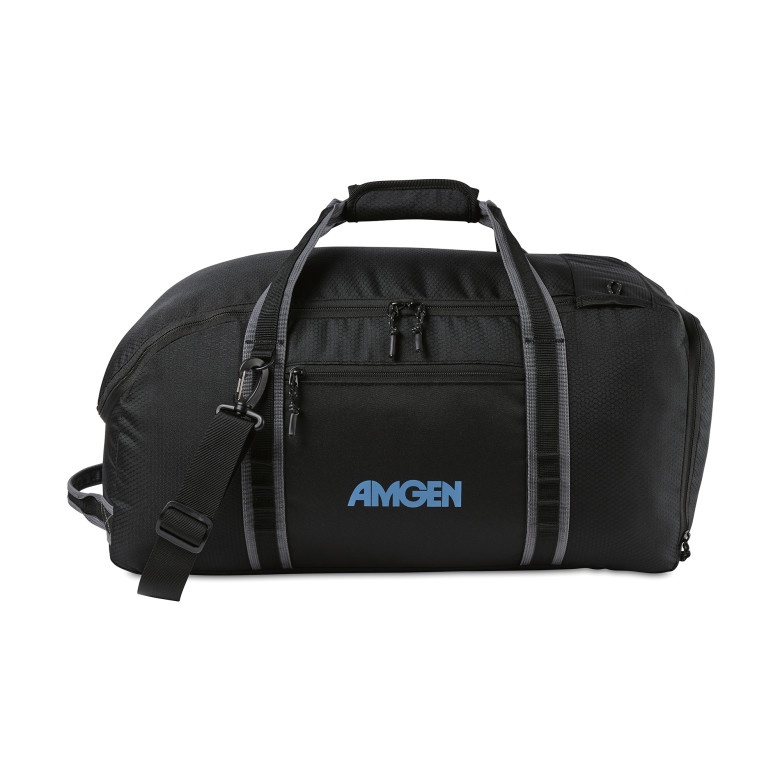
EG PRO Duffel Bags Golf Link
Keep all your golf gear in one place and ready for the course with the Golf Links Duffel Front zippered pocket for quick access to small accessories
Brand: Brick And Brands
Category: Sporting Goods > Outdoor Recreation > Golf > Golf Bag Accessories > Golf Bag Covers & Cases